Features new to Windows 8

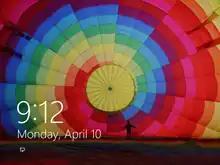
The revised lock screen interface in Windows 8

Windows 8 features a redesigned user interface built upon the Metro design language, with optimizations for touchscreens.